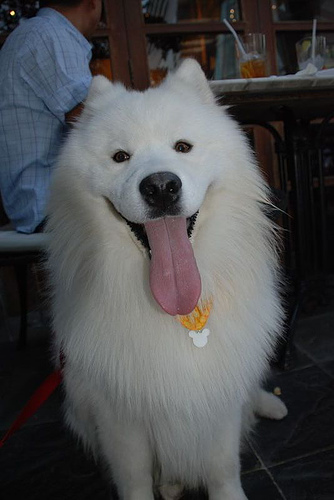
Animal: dog
Breed: samoyed